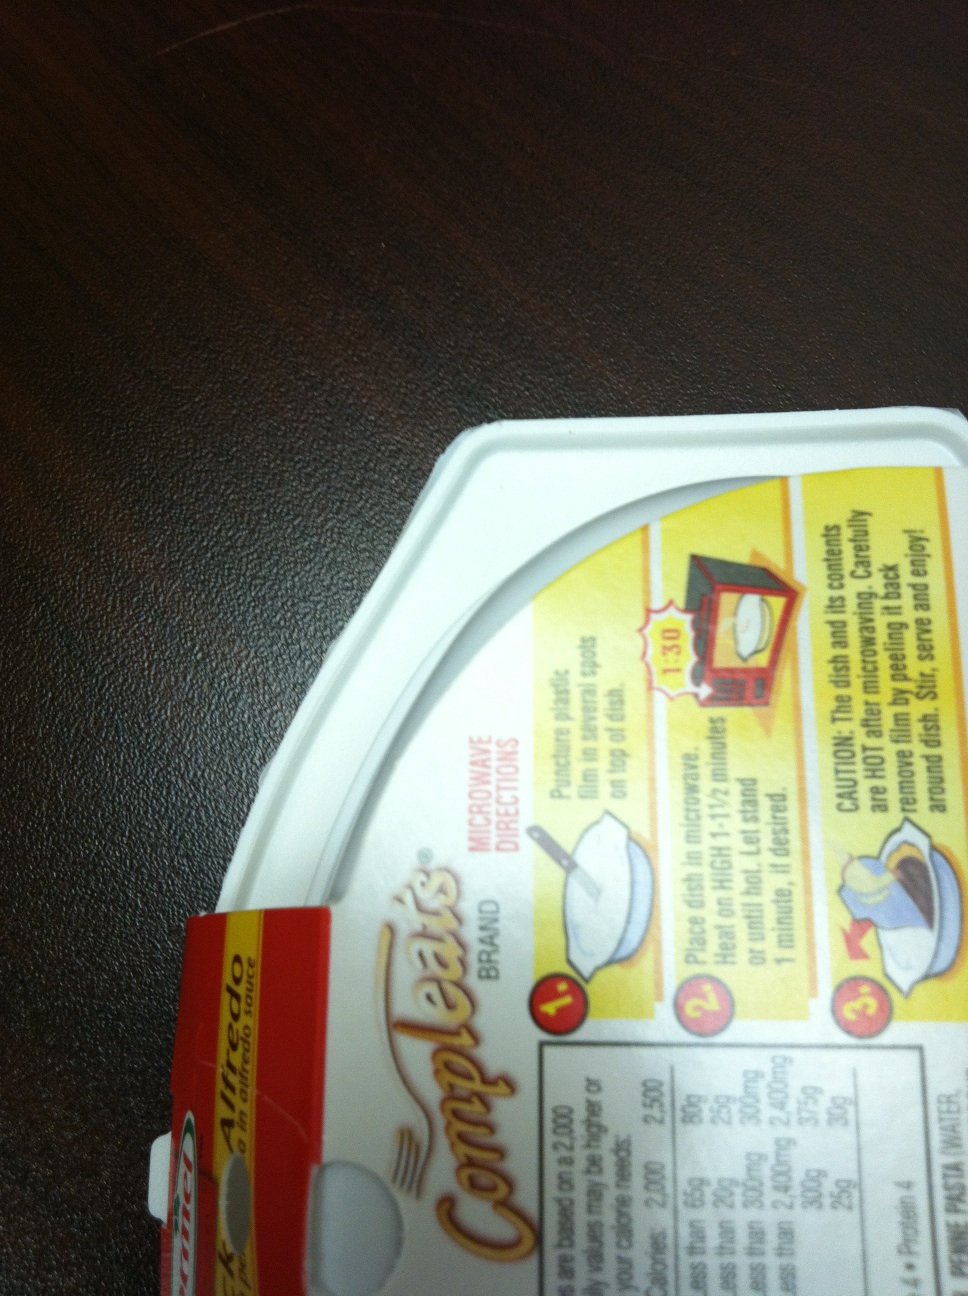Question: What is the expiration date?
Answer: unanswerable